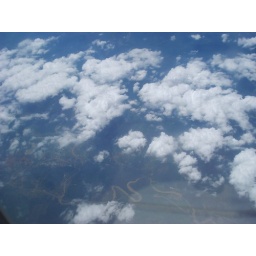
Blue sky and white cloud. I felt as if I was in the heaven!